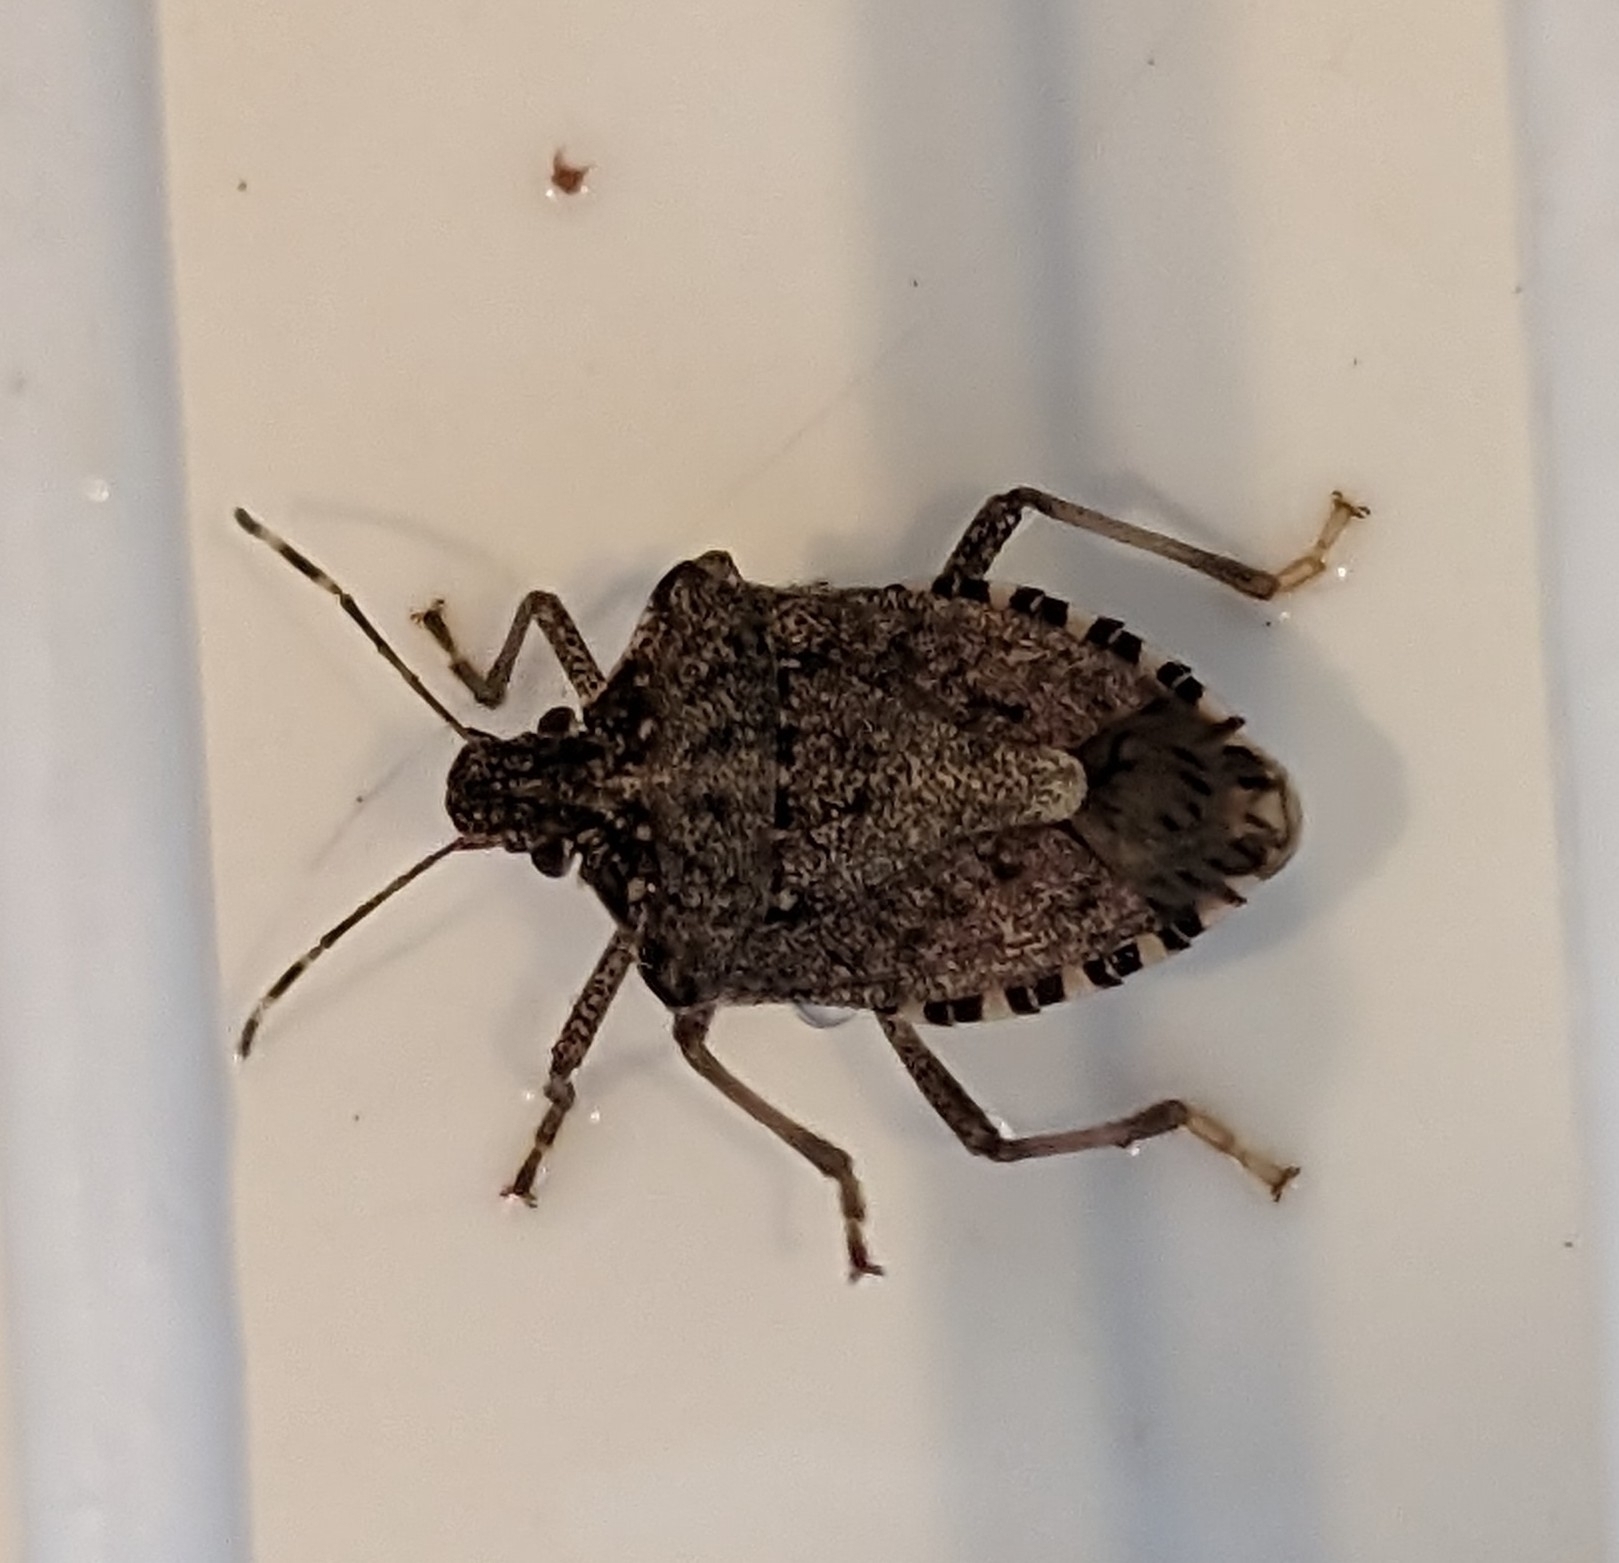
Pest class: stink_bug